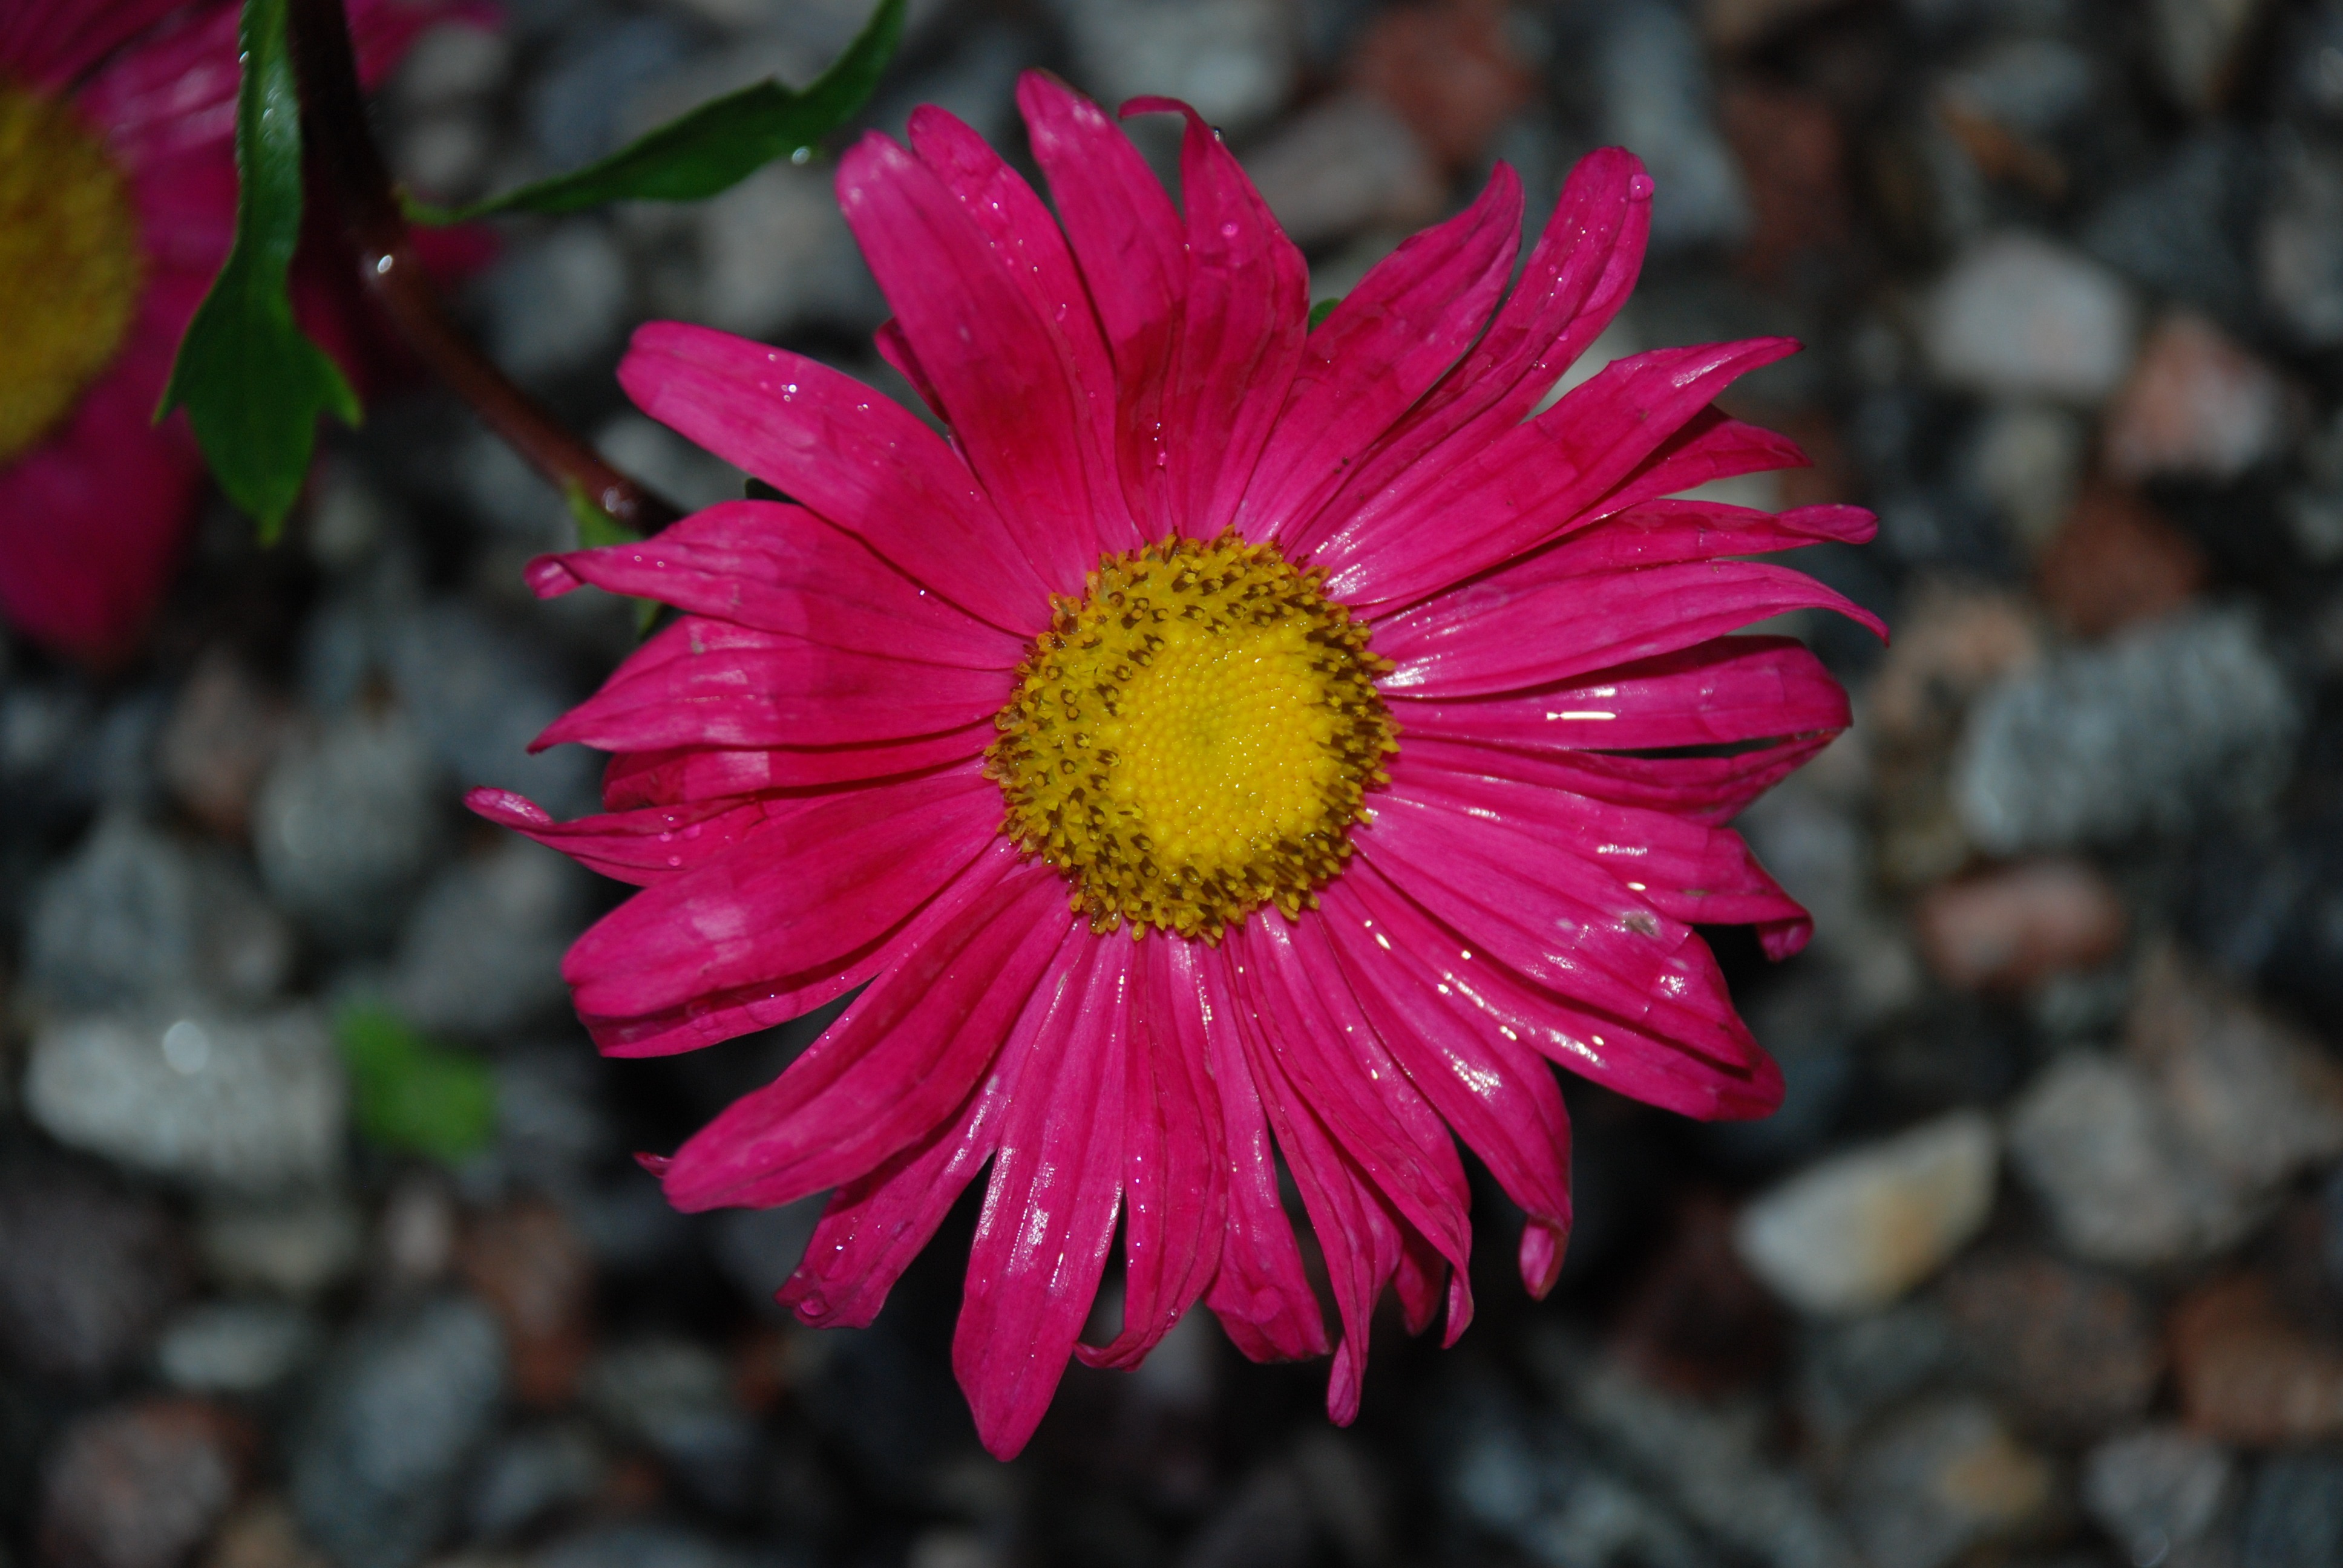
nature, forest, blossom, plant, leaf, flower, petal, bloom, macro, botany, garden, flora, wildflower, flowers, close up, beautiful, pistils, macro photography, burgundy, flowering plant, daisy family, annual plant, plant stem, land plant, ice plant family, dorotheanthus bellidiformis